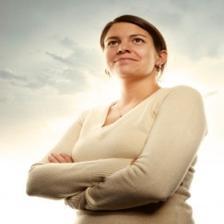
Image emotion (VAD): valence: 0.4, arousal: 0.4, dominance: 0.4
Candidate emotion words:
reassuring — valence: 0.694, arousal: -0.384, dominance: 0.382
impatient — valence: -0.5, arousal: 0.416, dominance: -0.142
ecstatic — valence: 0.75, arousal: 0.538, dominance: 0.484
cowardly — valence: -0.796, arousal: -0.23, dominance: -0.746
Best matching emotion: ecstatic